Banner of Poland

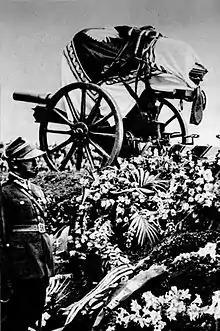
Józef Piłsudski's coffin draped in the banner of the Republic (1935)

In August 1919, the Sejm (lower house of parliament) of the renascent Republic of Poland adopted a law defining the Banner of the Republic of Poland ("chorągiew Rzeczypospolitej Polskiej"). The banner was part of the insignia of the head of state—the State Leader ("Naczelnik Państwa") and, later, President of the Republic. It was plain red emblazoned with the crowned White Eagle and bordered with a "wężyk generalski", a wavy line used in the Polish military as a symbol of general's rank. It was modified on December 27, 1927, to reflect the adoption of a new official rendering of the national coat of arms.